Bukovica massacre

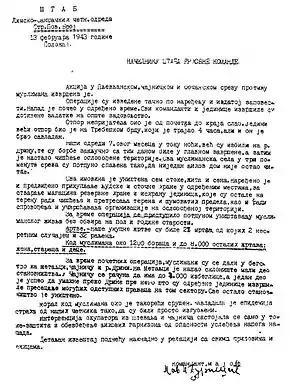
Đurišić's report of 13 February 1943 informing Mihailović of the massacres of Muslims in the counties of Čajniče and Foča in southeastern Bosnia and in the county of Pljevlja in the Sandžak.

On 5 January 1943 Montenegrin Chetniks, commanded by Pavle Đurišić, attacked 33 villages predominantly populated with Muslims in the region of Lower Bihor. They pursued raids of revenge against Sandžak Muslims, many being innocent villagers, with the goal of settling accounts with Muslim militias.